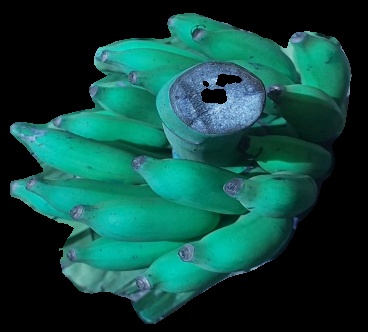
Variety: elakki-bale
Grade: grade3